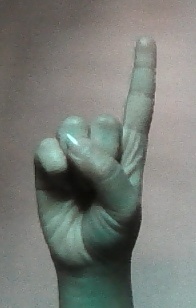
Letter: bb